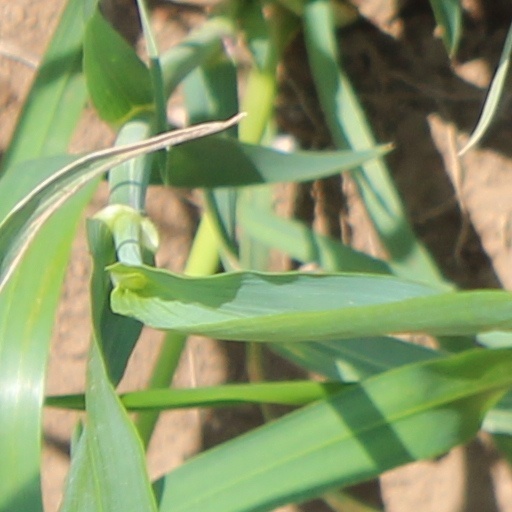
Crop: wheat